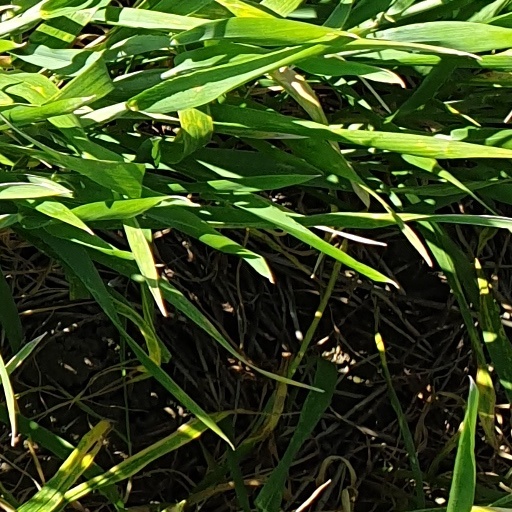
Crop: wheat